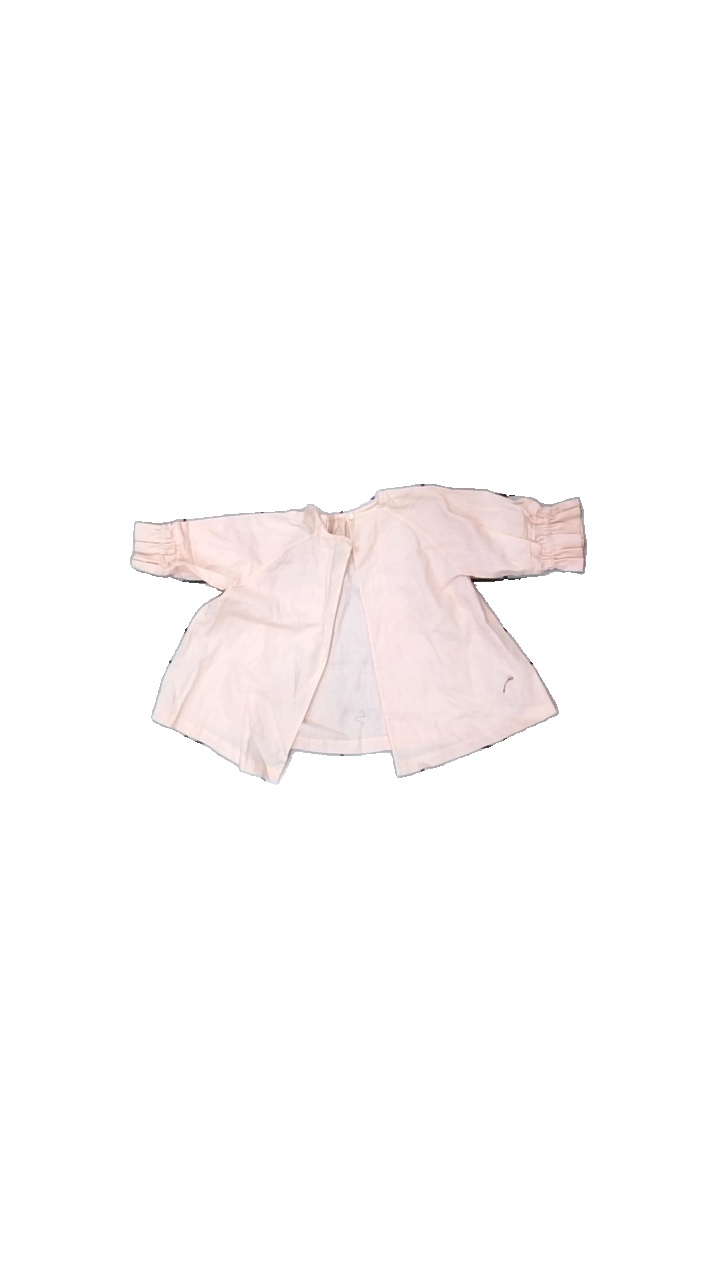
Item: Sweater (Children)
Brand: Missing
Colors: Pink
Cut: Regular
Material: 100% cotton
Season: All
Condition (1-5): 1
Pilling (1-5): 4
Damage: Stain
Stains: Major
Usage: Export
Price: <50